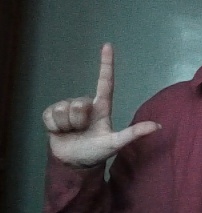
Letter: laam